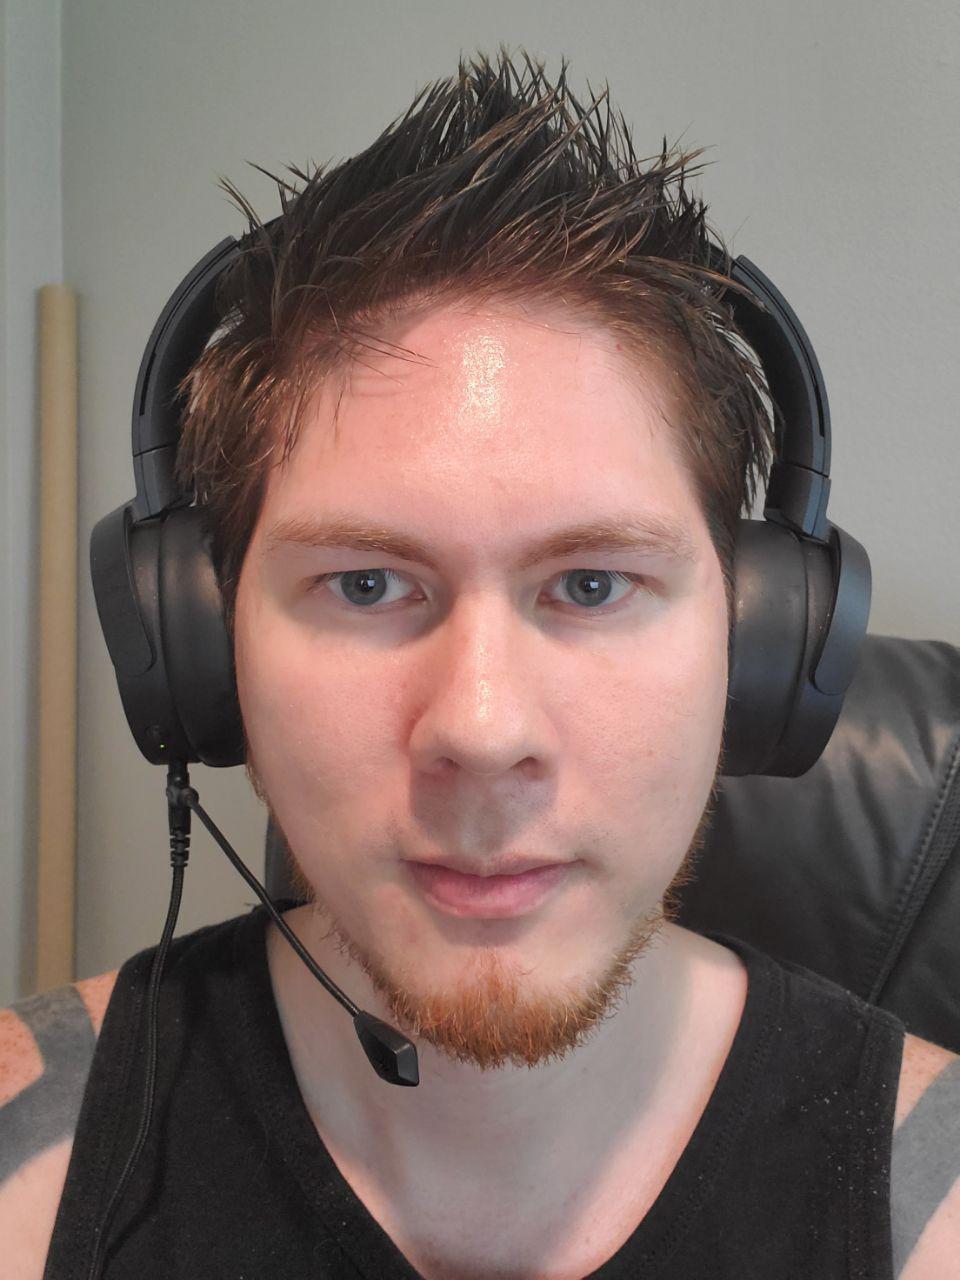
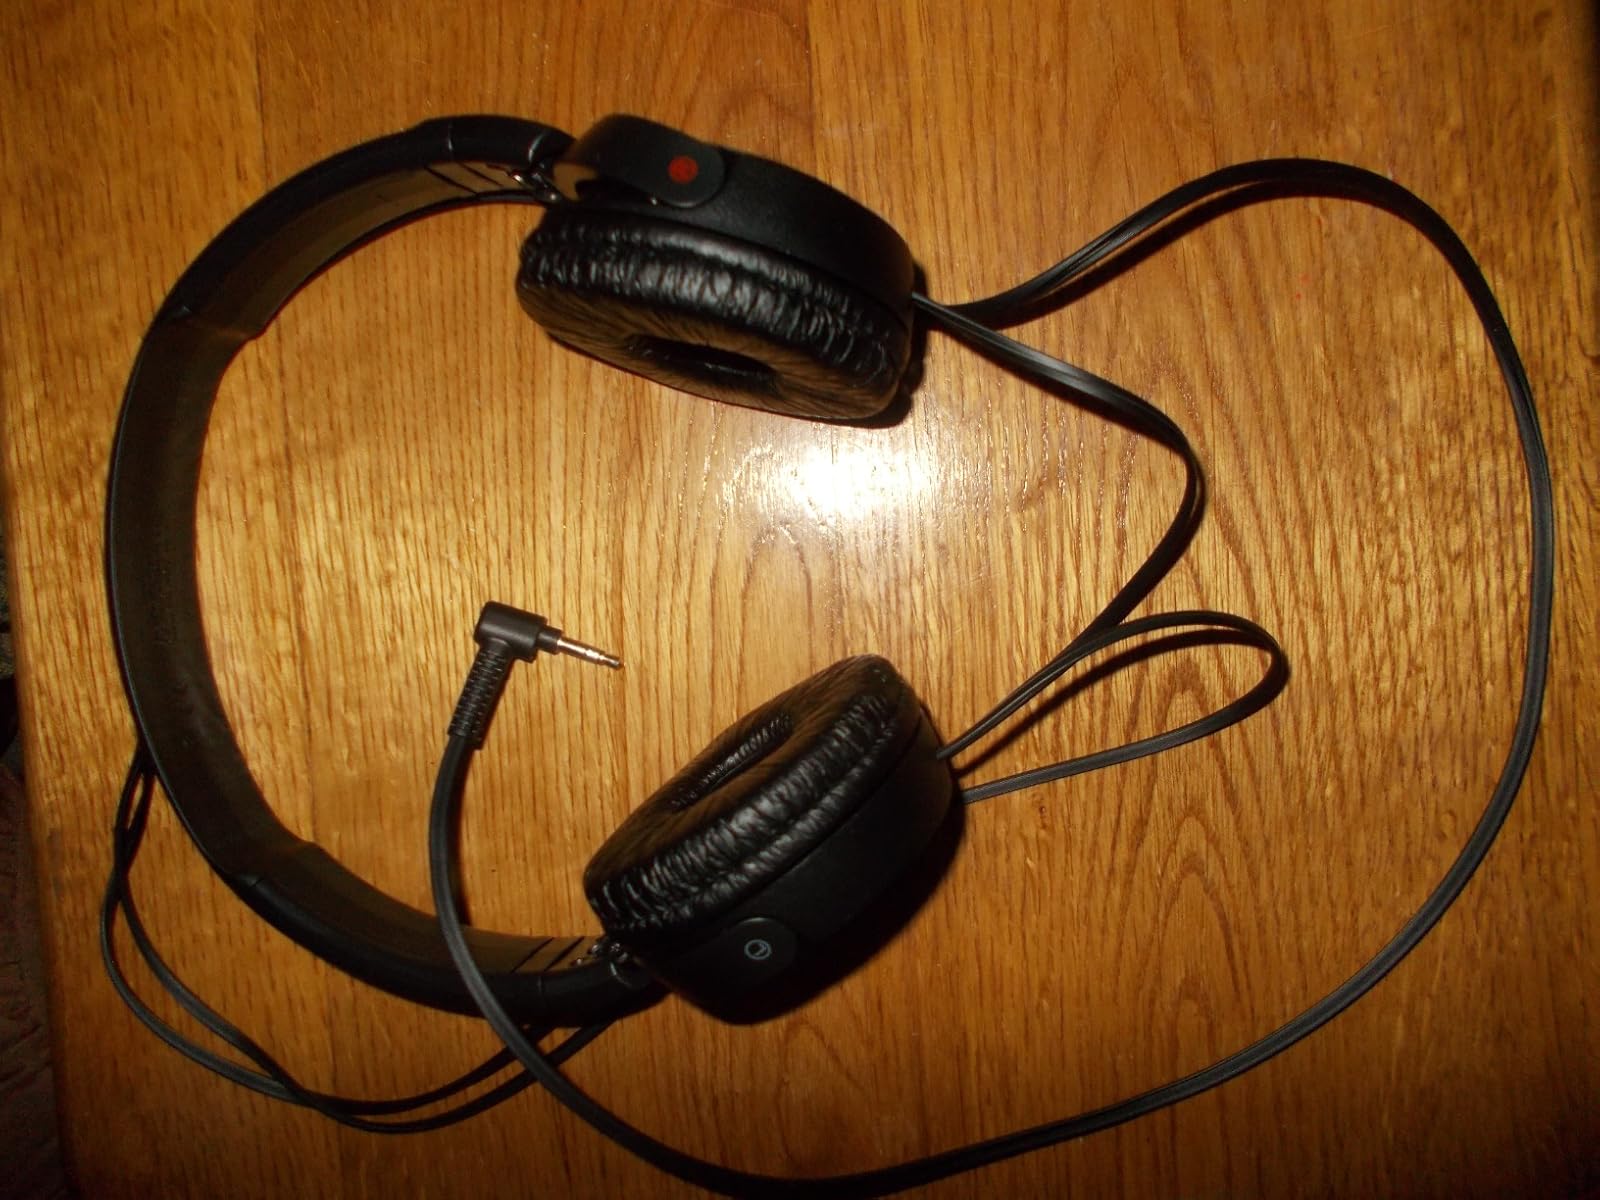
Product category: headphones
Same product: no